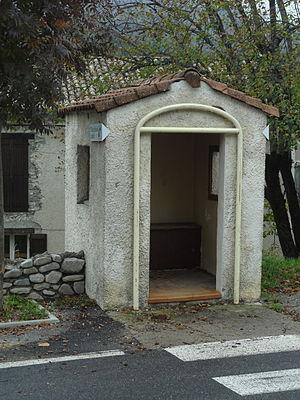
Noyers-sur-Jabron est une commune française, située dans le département des Alpes-de-Haute-Provence en région Provence-Alpes-Côte d'Azur.